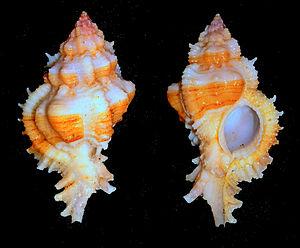
Chicomurex est un genre de mollusques gastéropodes de la famille des Muricidae.